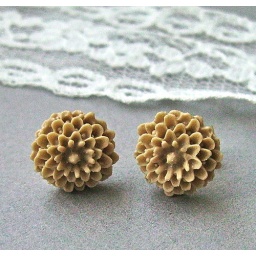
Super cute mini chrysanthemum flower stud earrings in mocha